Jack Curran (broadcaster)

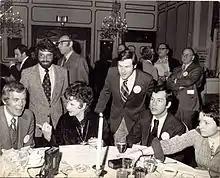
Jack Curran and Lucille Ball

Curran acted in a number of films, including "Days of Hope", "Willie Grows Up" and various National Film Board releases. Later he had roles in Gas (1981 film) and Visiting Hours (film). He also worked on stage in "Sabrina", "The Rainmaker" and "The Lady's Not For Burning", for the Montreal Repertory Theatre.